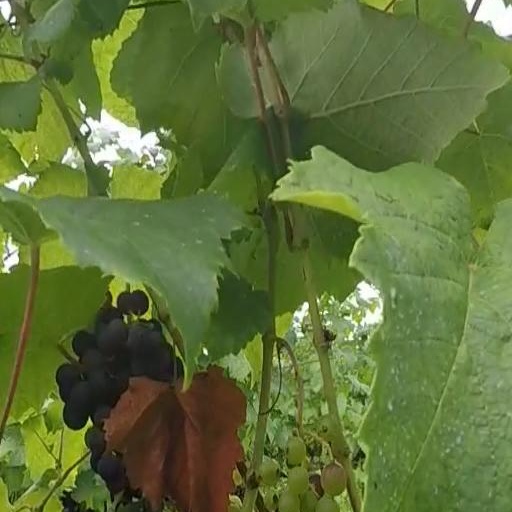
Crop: grape